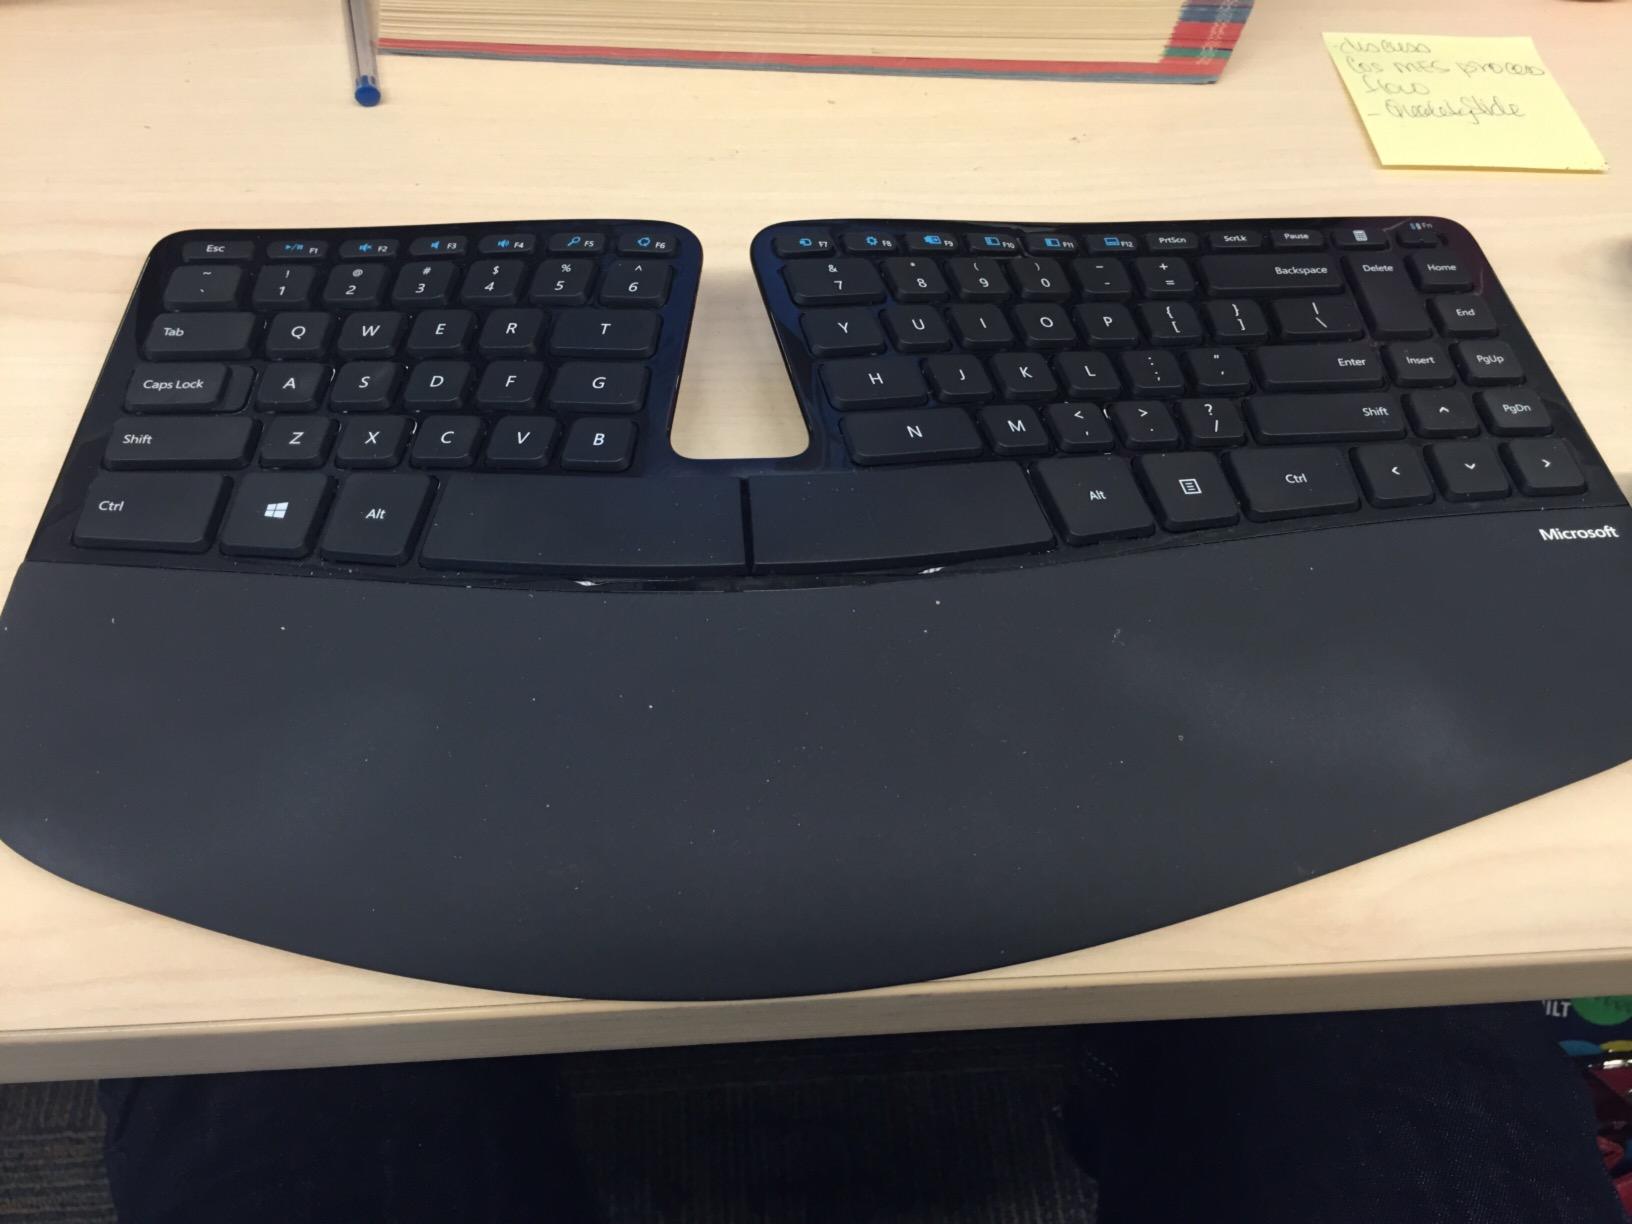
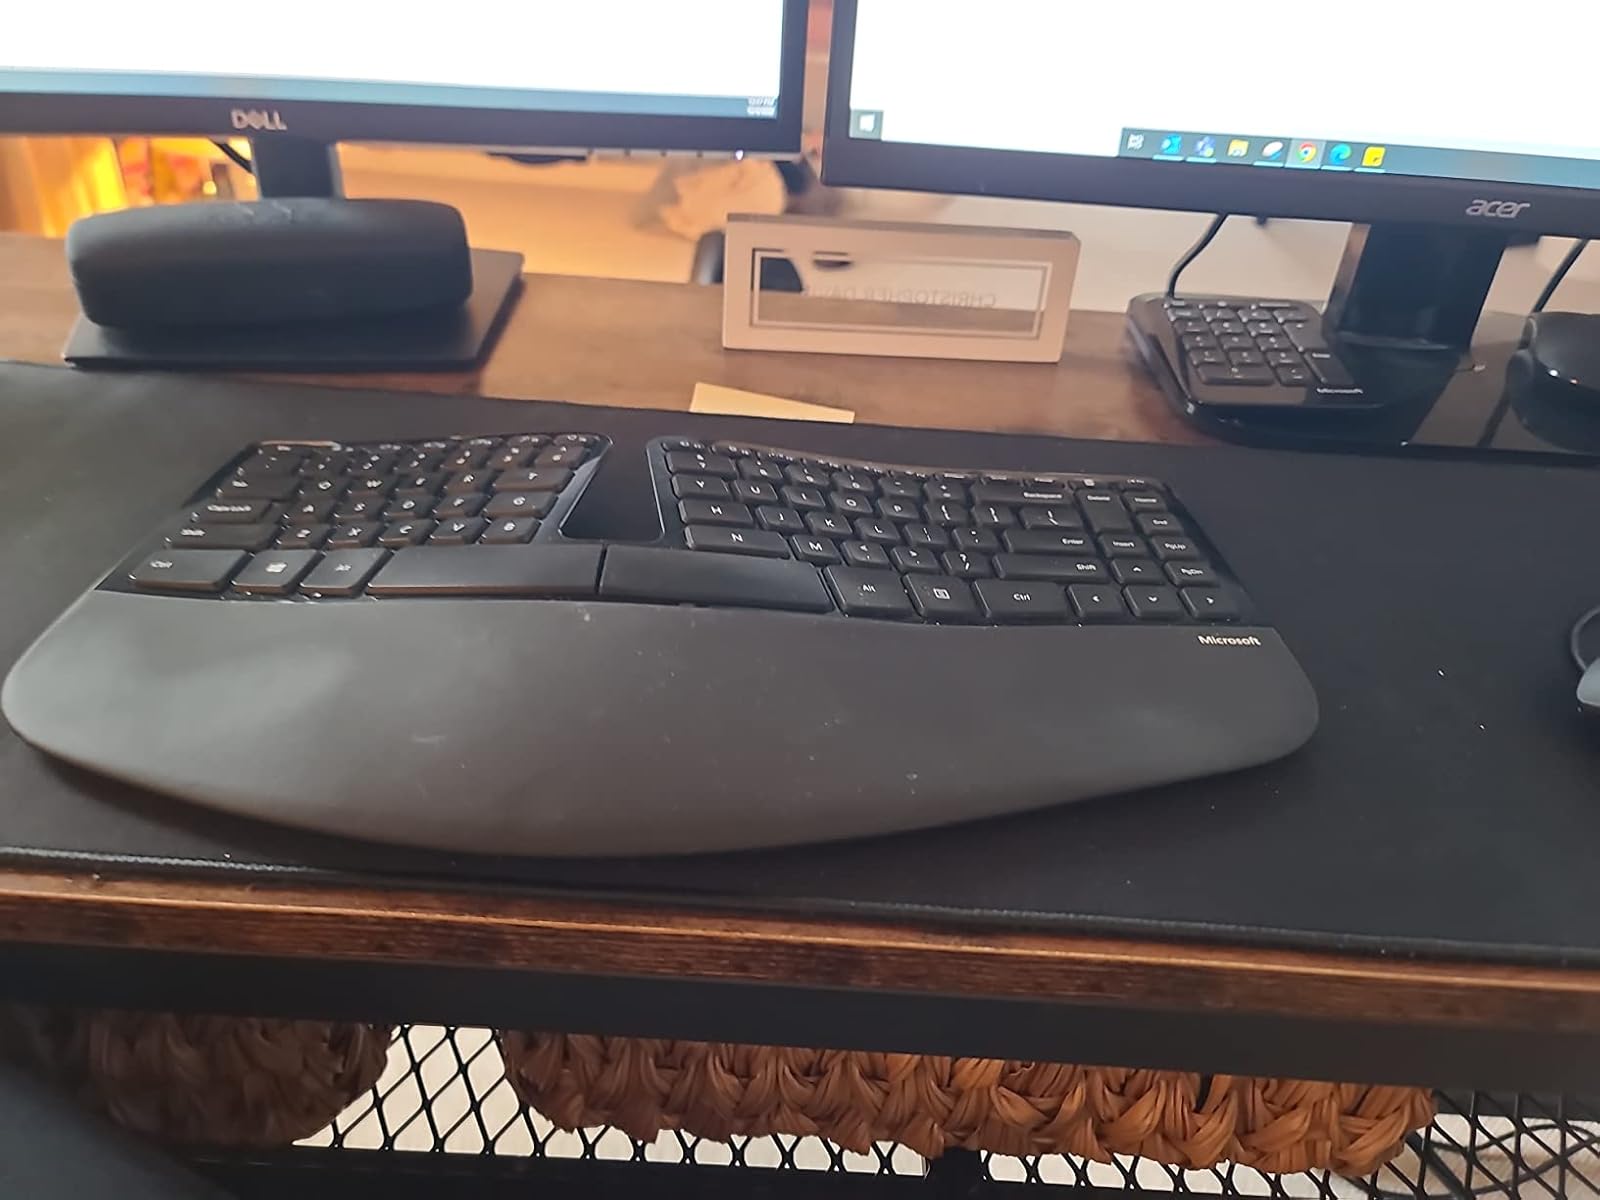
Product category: keyboard
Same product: yes